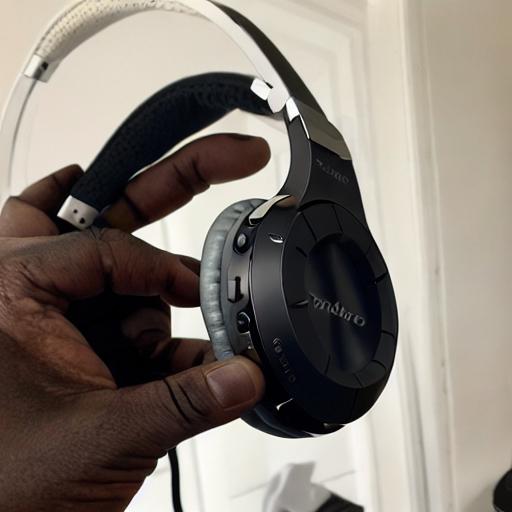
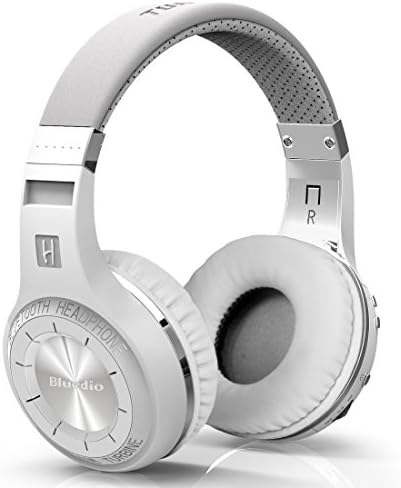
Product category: headphones
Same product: no